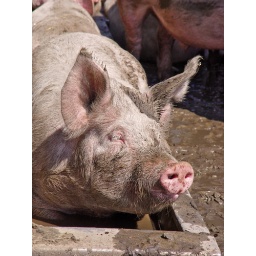
Sow sleeping in her water